Amédée Willot

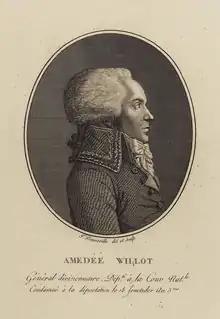
Generel Amédée Willot de Gramprez

Amédée Willot, Count of Gramprez, (31 August 1755 – 17 December 1823) held several military commands during the French Revolutionary Wars but his association with Jean-Charles Pichegru led to his exile from France in 1797. He joined the French Royal Army as a volunteer in 1771 and was a captain by 1787. He was elected commander of a volunteer battalion in 1792 and served in the War of the Pyrenees. Shortly after being promoted commander of a light infantry regiment Willot was appointed general of brigade in June 1793. A few months later he was denounced as a Royalist and jailed. In the light of later events, this may have been an accurate assessment of Willot's sentiments. After release from prison in January 1795, he led troops in Spain during the summer campaign. He was promoted to general of division in July 1795.